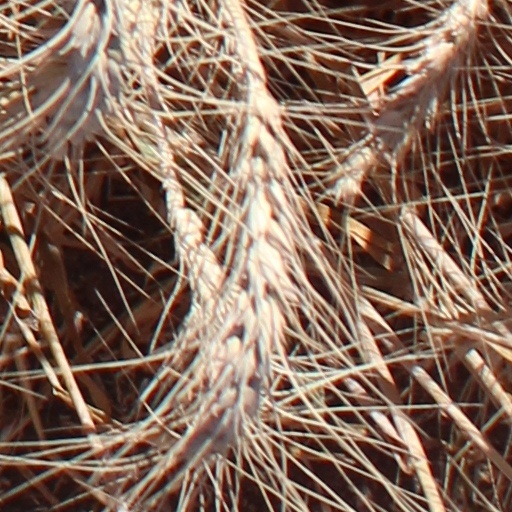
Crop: wheat